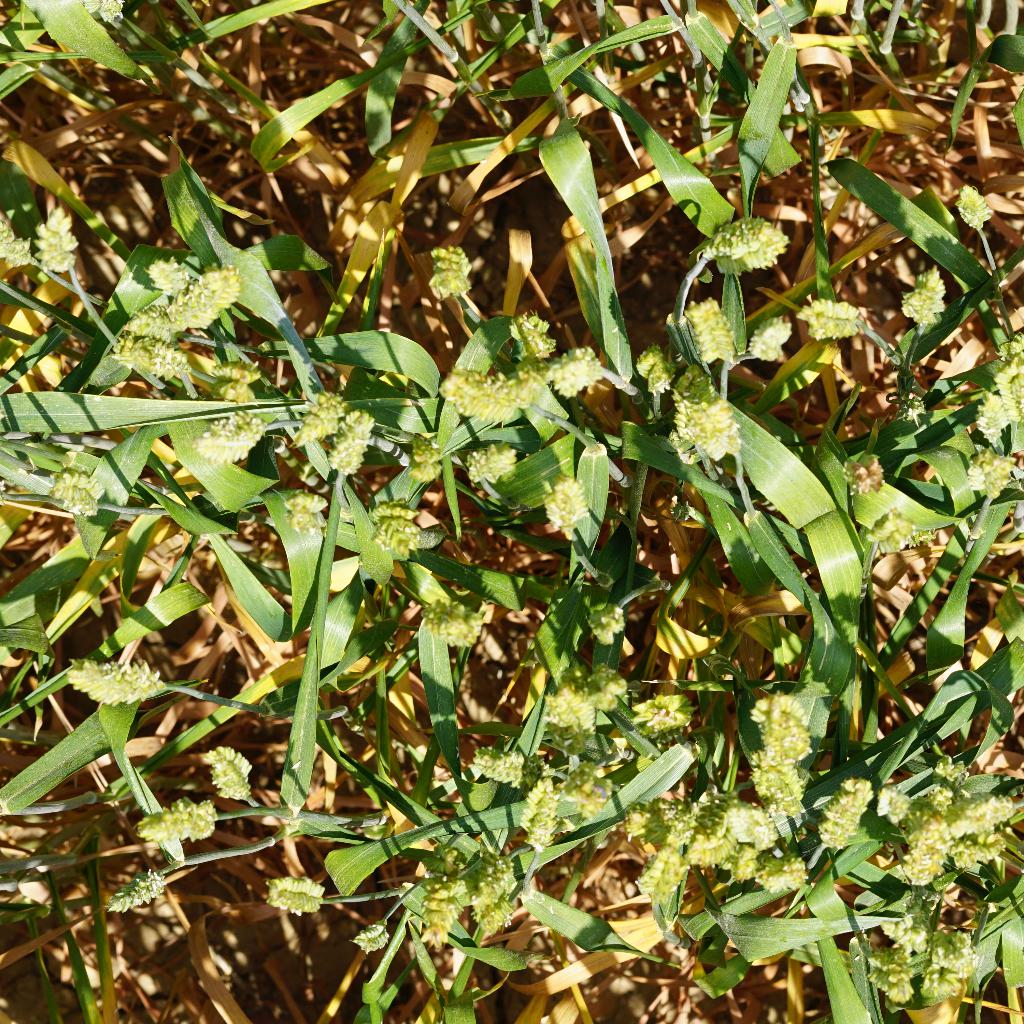
Country: France
Location: Gréoux
Wheat development stage: Filling